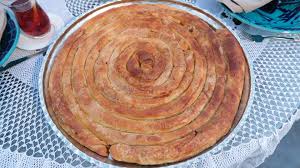
Yemek: borek